Constance Horner

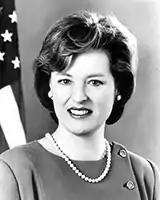
Horner in 1985

Constance Joan Horner (born February 24, 1942, nee McNeely) is an American businesswoman, known for being the third Director of the United States Office of Personnel Management as well as President Reagan's chief advisor on Federal civil service personnel matters. She was a presidential appointee in the Administrations of President Reagan and President George H. W. Bush.